Requeté

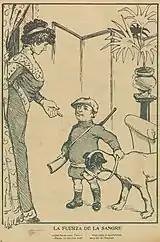
"Mom, I am training to become requeté"

There is not a single case of provincial or regional Carlist juntas having been mentioned as involved in the buildup of the requeté cells. It seems that their emergence was related to or inspired by Juventud Carlista; its members were at times referred to as "older brothers" of "jovencitos" from requeté, requeté was approached as sort of preparatory stage for entry into Juventud and at times the organization was named "Requeté de la Juventud Carlista". Sporadically requeté was explicitly referred to as "organized under the Juventud auspices". Most geographical references to requeté were related either to Catalonia or Levante. Since 1910 there were notes related also to Madrid, since 1911 to Andalusia, Aragón, Galicia, Old Castile and Vascongadas, and since 1912 to Navarre and Canarias. However, in various parts of Spain, local cells were perceived as an emulation of "‘Requeté’ al estilo de Barcelona".